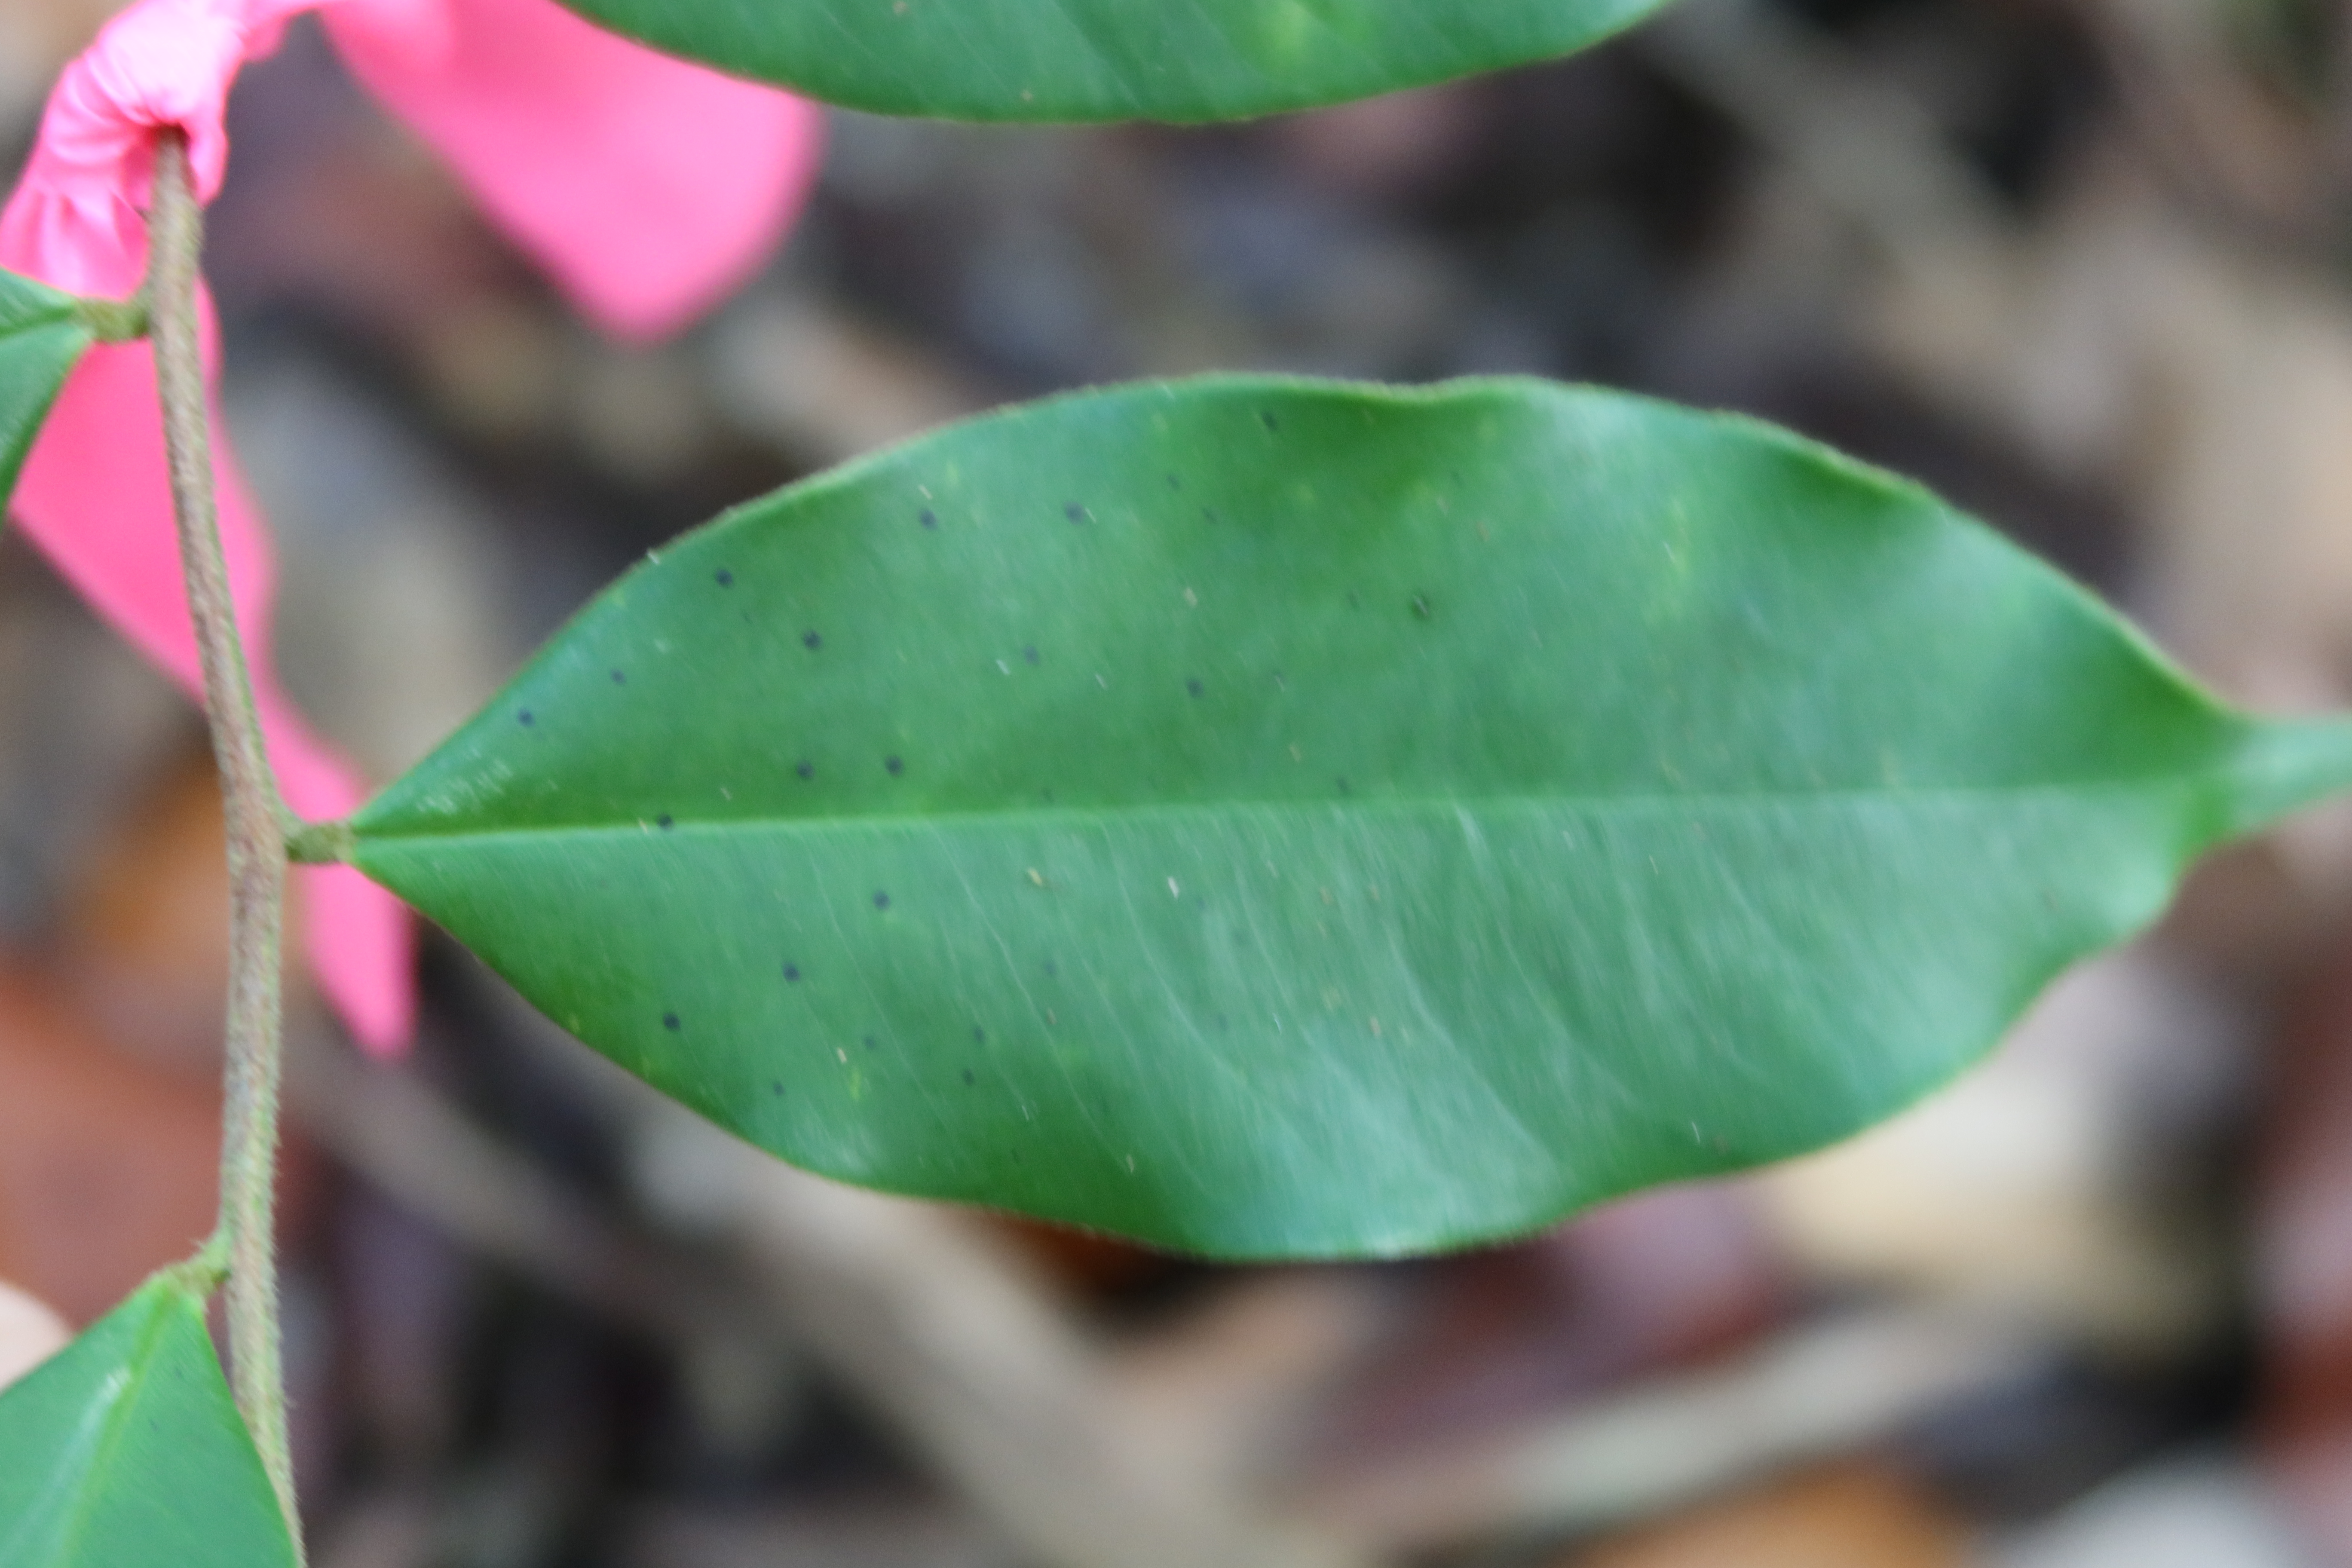
Label: Black spots